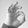
ASL letter: F